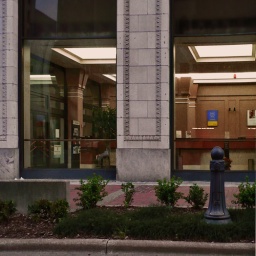
A Colonial Bank branch on the ground floor of the Empire Building in Birmingham, Alabama